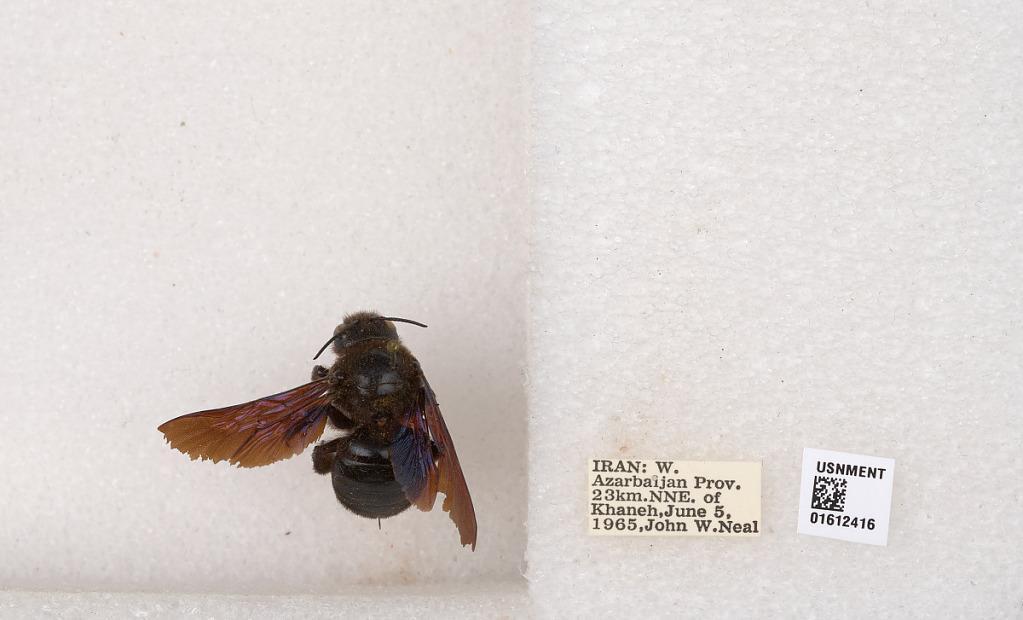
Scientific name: Xylocopa
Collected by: J. Neal
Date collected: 1965-6-5
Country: Iran
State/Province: West Azerbaijan
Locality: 23 km. NNE. of Khaneh